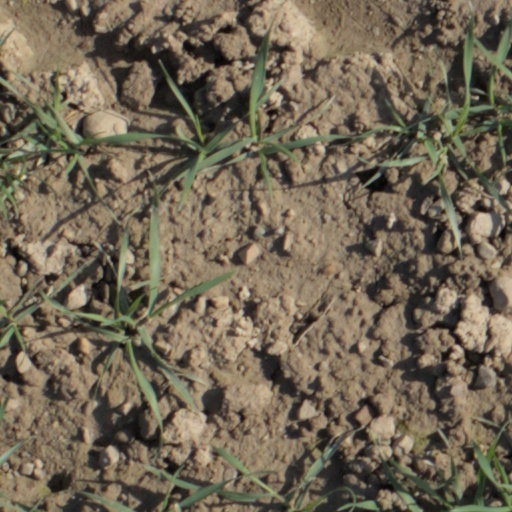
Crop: wheat